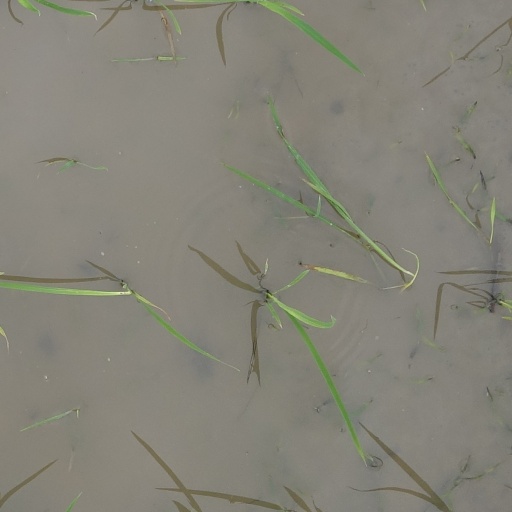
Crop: rice